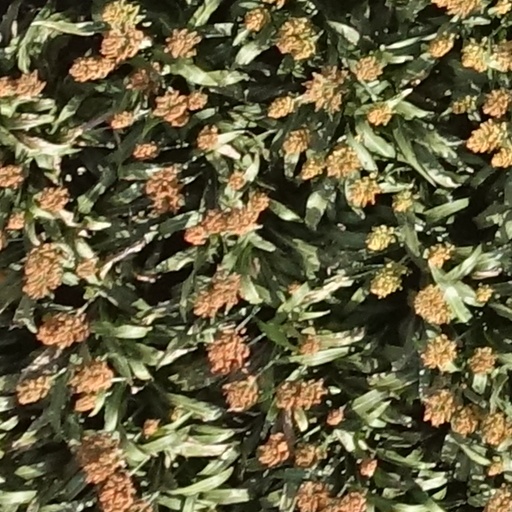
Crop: sorghum